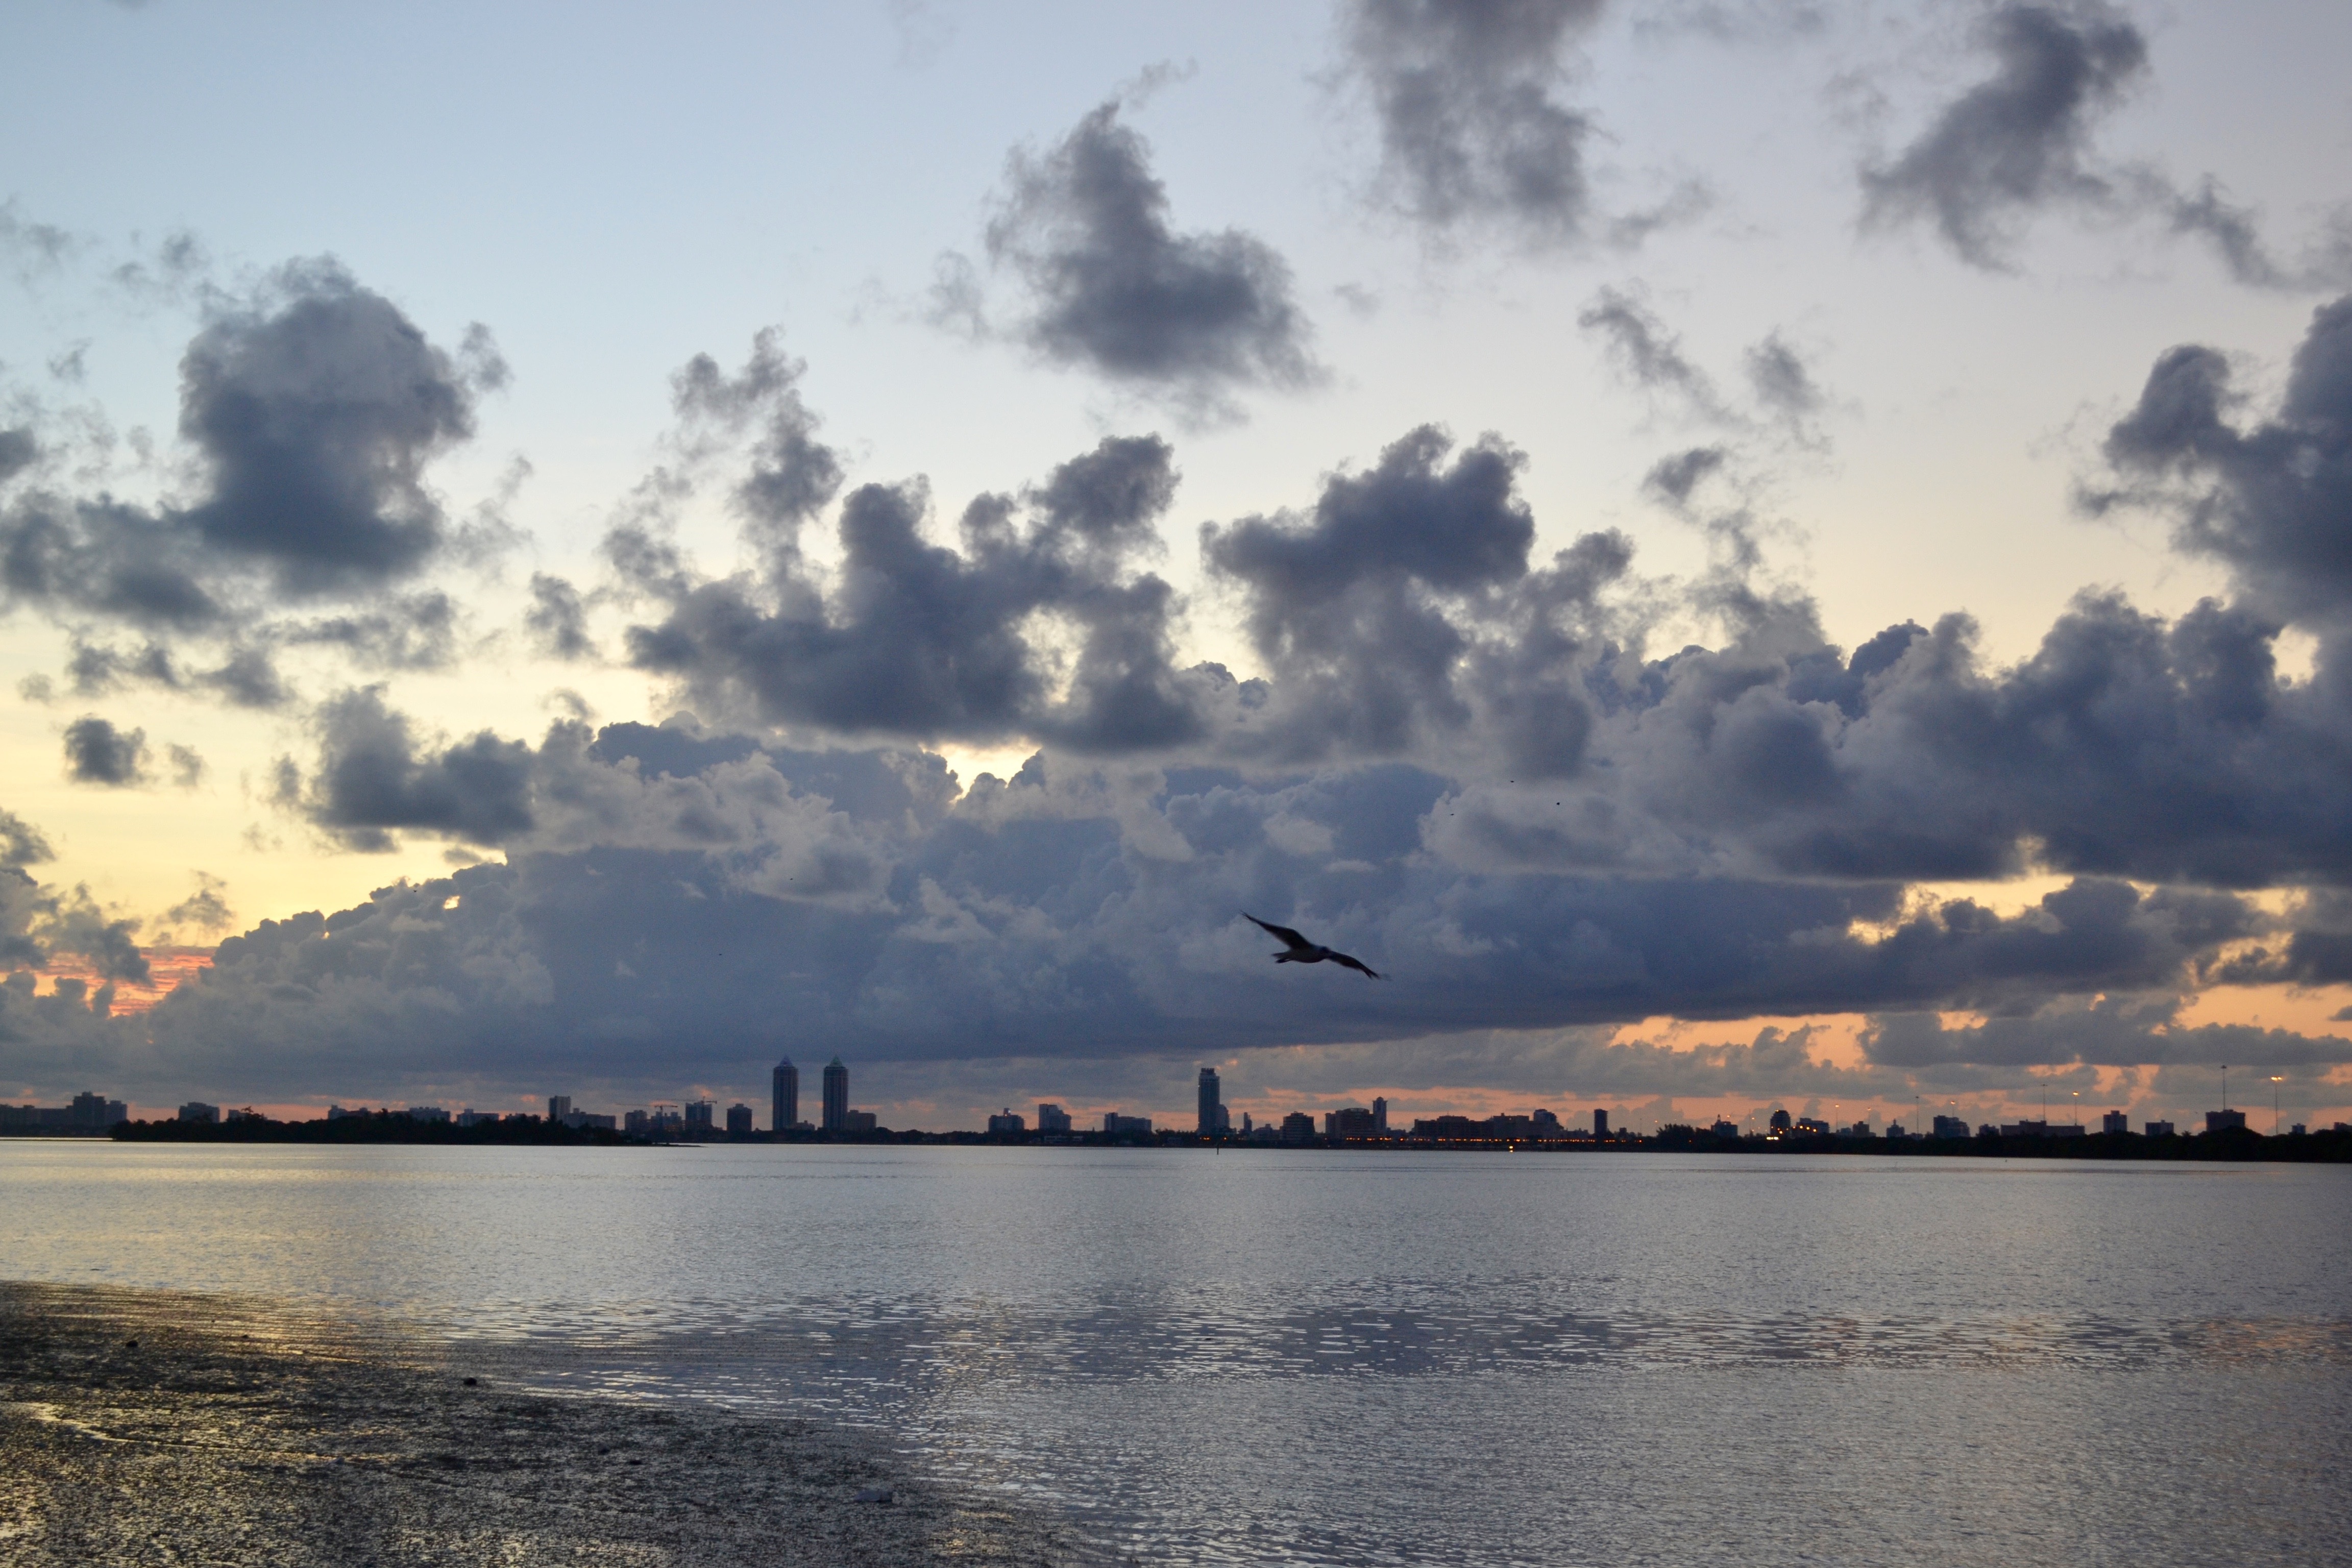
sea, coast, ocean, horizon, cloud, sky, sunrise, sunset, sunlight, morning, shore, lake, dawn, dusk, evening, reflection, bay, loch, meteorological phenomenon, atmospheric phenomenon